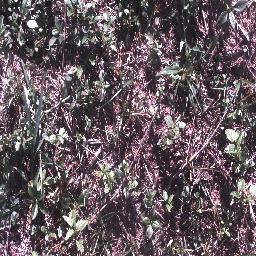
Label: negative